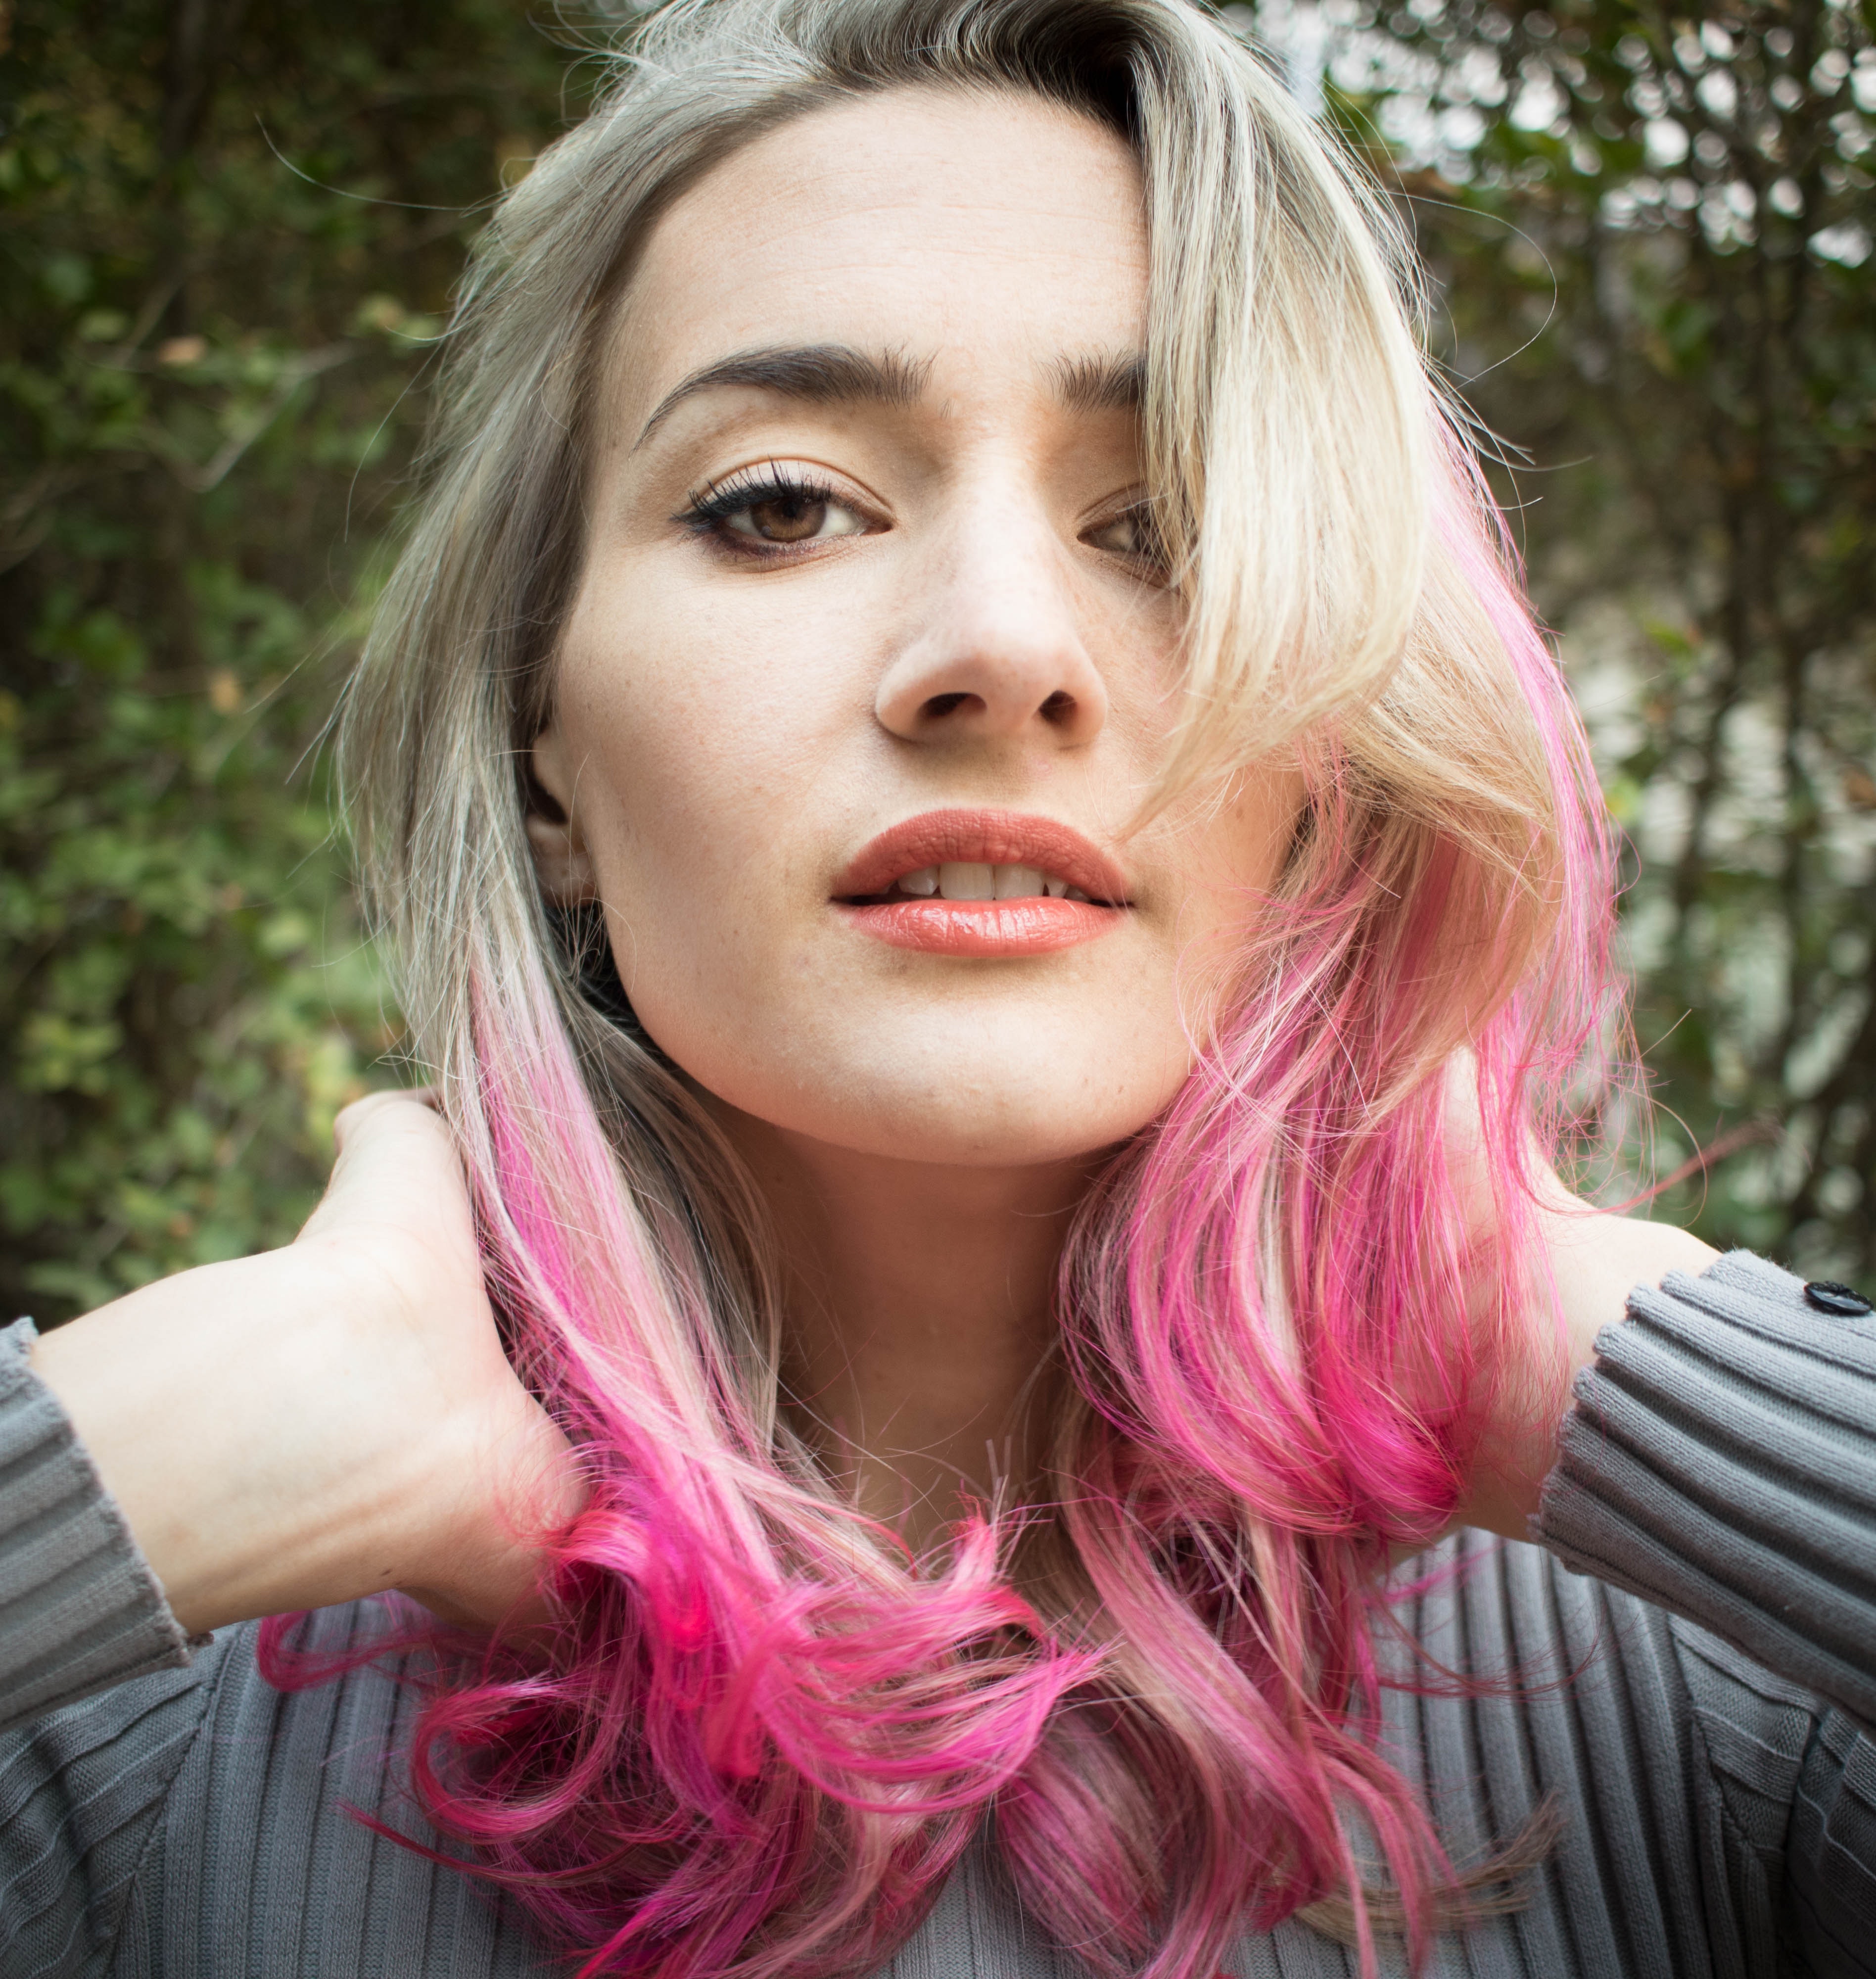
hair, face, blond, pink, lip, eyebrow, hairstyle, beauty, hair coloring, chin, cheek, head, nose, long hair, forehead, eye, layered hair, model, magenta, mouth, cool, brown hair, photography, Step cutting, jaw, feathered hair, portrait photography, photo shoot, neck, eyelash, plant, portrait, fashion accessory, surfer hair, smile